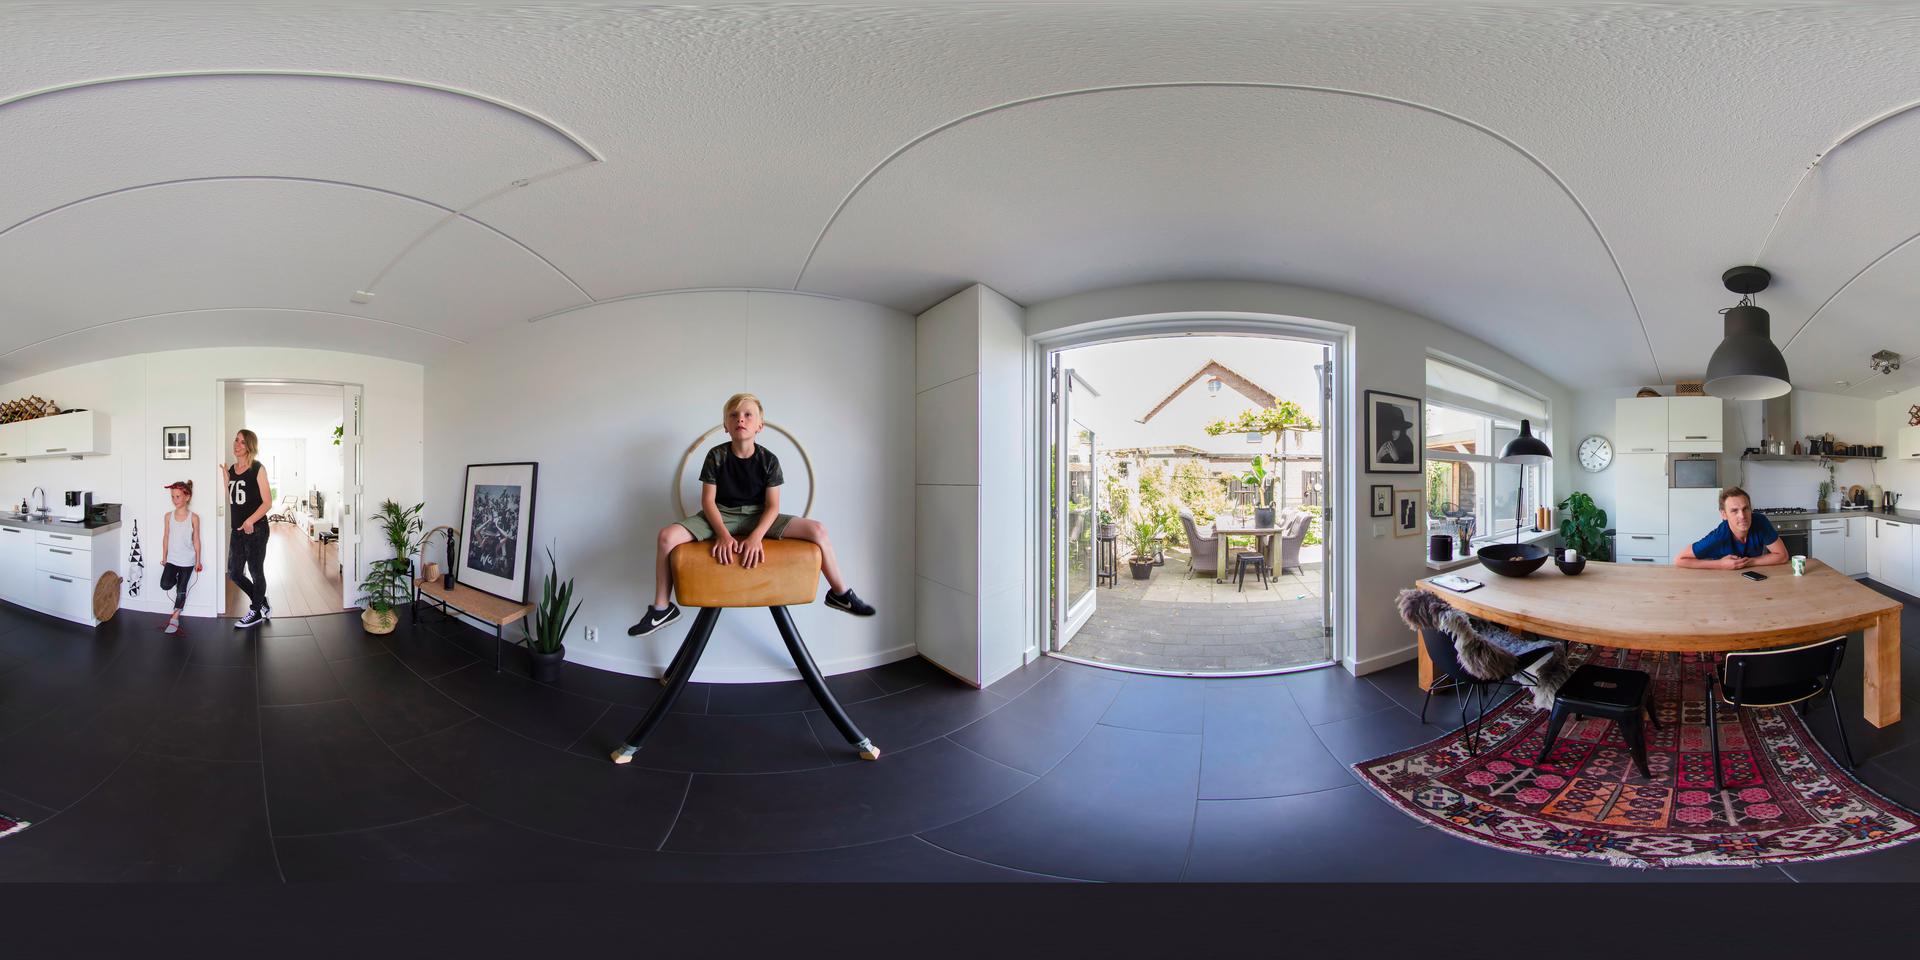
Referred object: the framed picture leaning on the side table

Referred object: the brown leather pommel horse